Brazilian cavalry

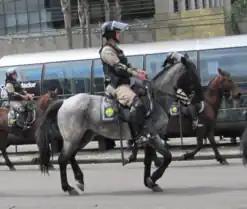
Shock policing of the Military Police of Paraná

The Bda C Bld has self-propelled artillery. The Bda C Mec has towed howitzers. In both brigades the caliber was originally 105mm. Currently the 2nd C Mec Bda, unlike the others, uses self-propelled howitzers, while the armored brigades use 155mm self-propelled artillery. The Bda C Bld has a field artillery group with four batteries, while the Bda C Mec has a group of three. Other forces are the command squad itself, the anti-aircraft artillery battery, the combat engineering battalion or company, the Army Police platoon and the logistic battalion with supply, health, personnel and maintenance logistic companies. The Bda C Mec logistics battalion is not, in practice, capable of maintaining the RCB's tracked vehicles, and therefore they undergo maintenance in the regiment itself or in the Regional Maintenance Parks.